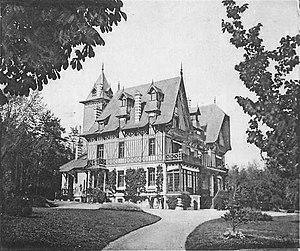
Château des Fougères, Avon, France